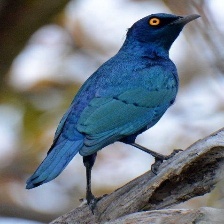
Species: CAPE GLOSSY STARLING
Scientific name: LAMPROTORNIS NITENS